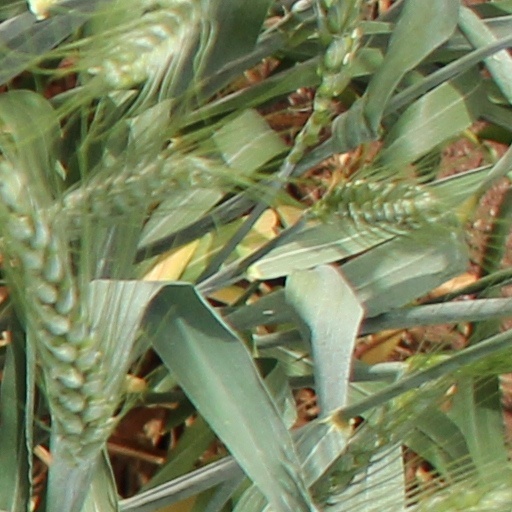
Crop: wheat